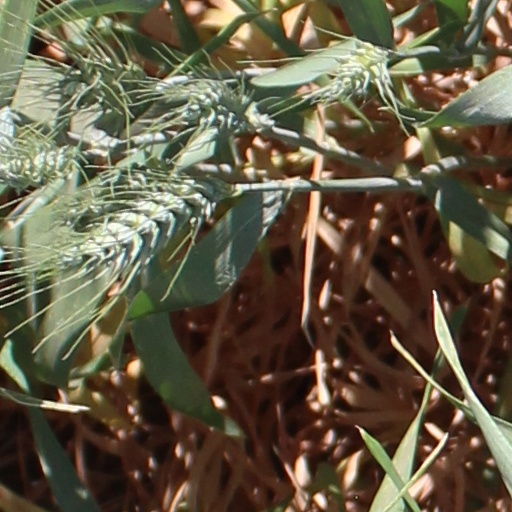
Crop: wheat